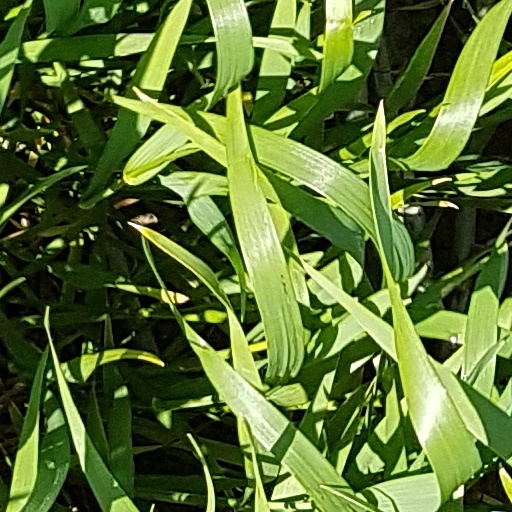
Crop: wheat